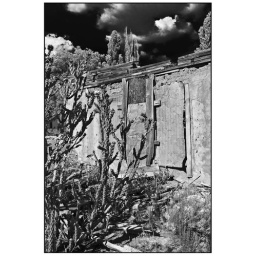
Adobe barn in black and white